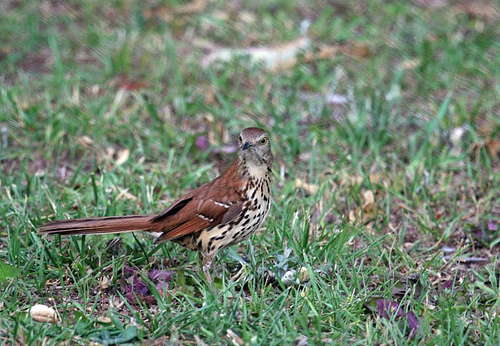
a medium bird with black, white, brown, and grey feathers.
the bird has a brown covert, nape, and retrice, with the rest of its body in flesh color with brown patches.
a tiny bird with mostly light red fevers on its upper body, a light yellow and black striped under belly, and a light grey nape.
a small bird with a spotted breast and small bill.
spotted brown and tan belly small bird, with white and black wingbar on brown back.
this bird is brown with white and has a very short beak.
this small bird has dark brown wings with a spotted belly and breast.
a brown bird with a white and brown speckled chest standing on the ground.
this bird has brown wings and retrices and a breast and belly which are white with dark brown spots.
this bird has a brown v look on top of head and brown and white with some black on body.
Species: Brown Thrasher